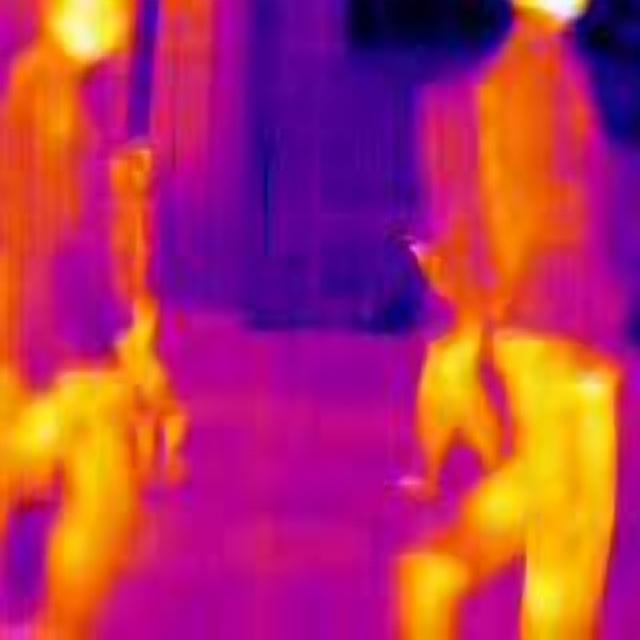
Detected objects:
label: person
label: person
label: person
label: person